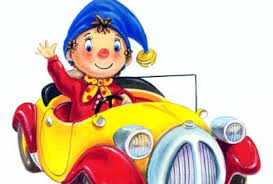
Portrait style: Cartoon Portrait